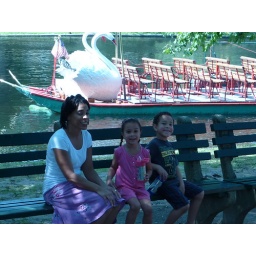
Resting by the swan boat